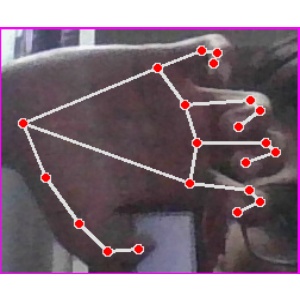
अक्षर: त